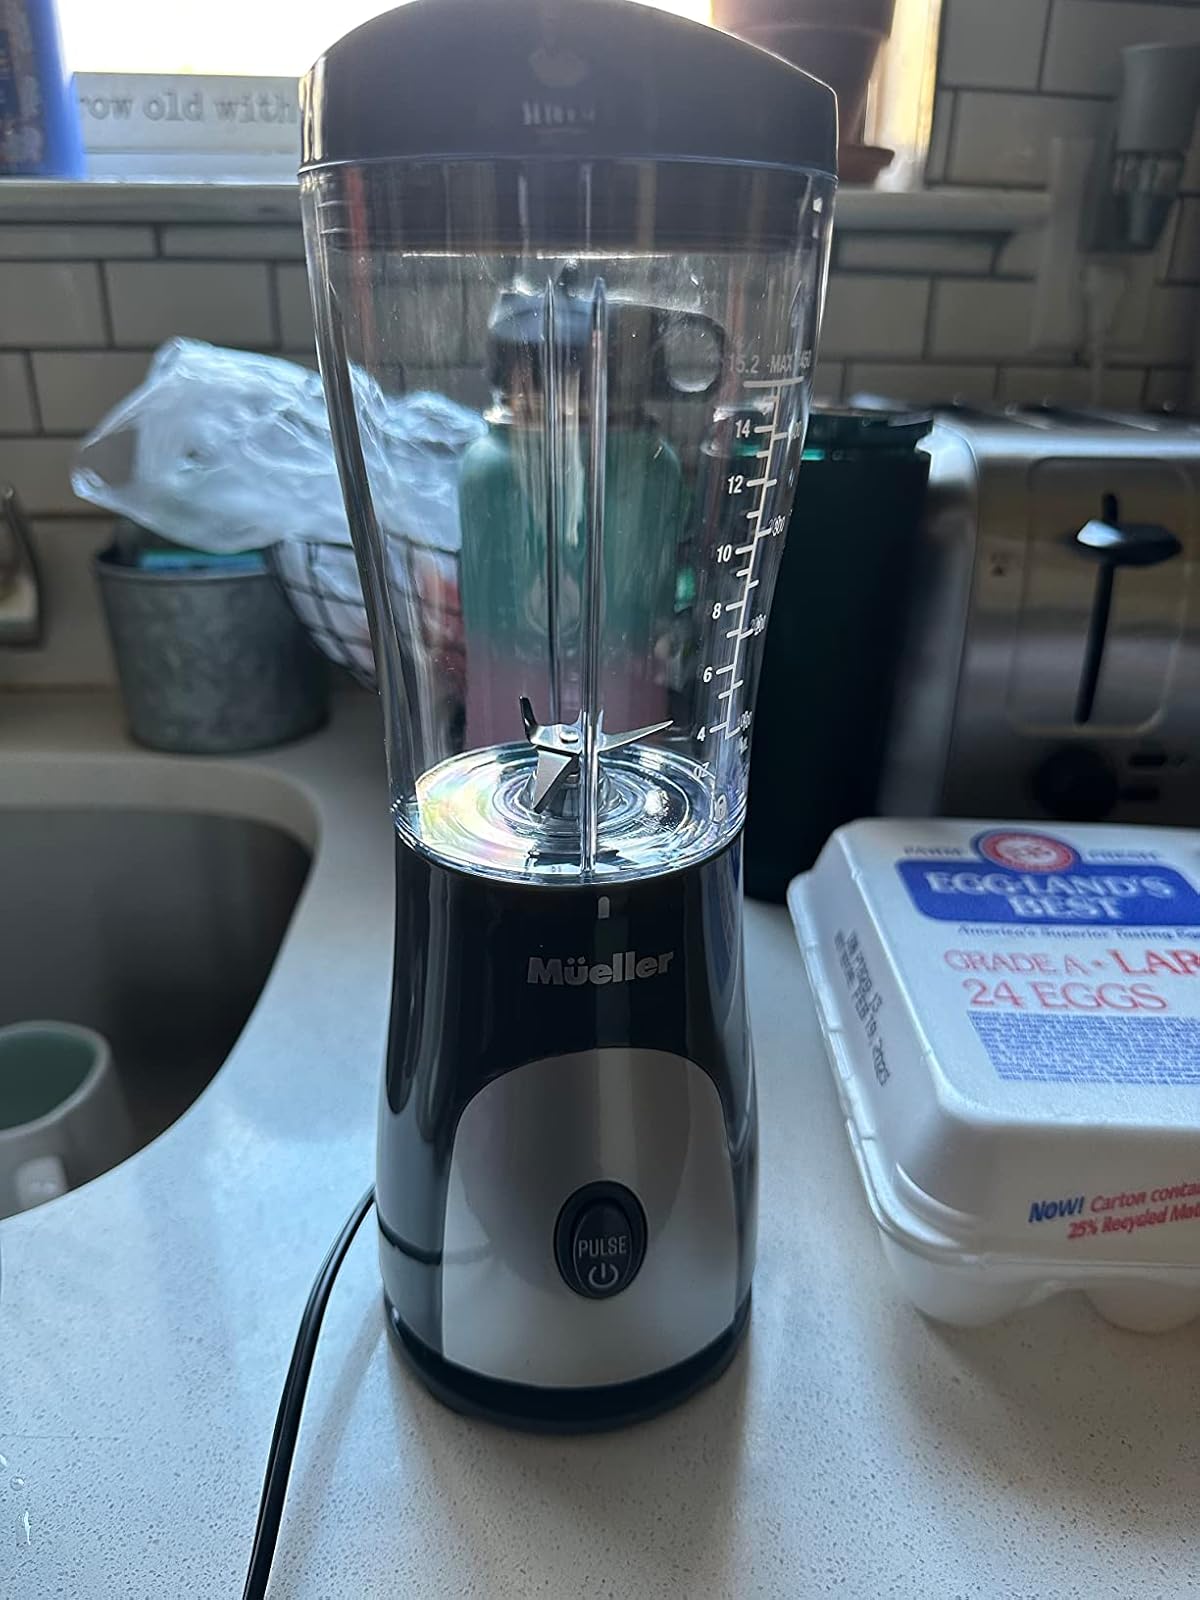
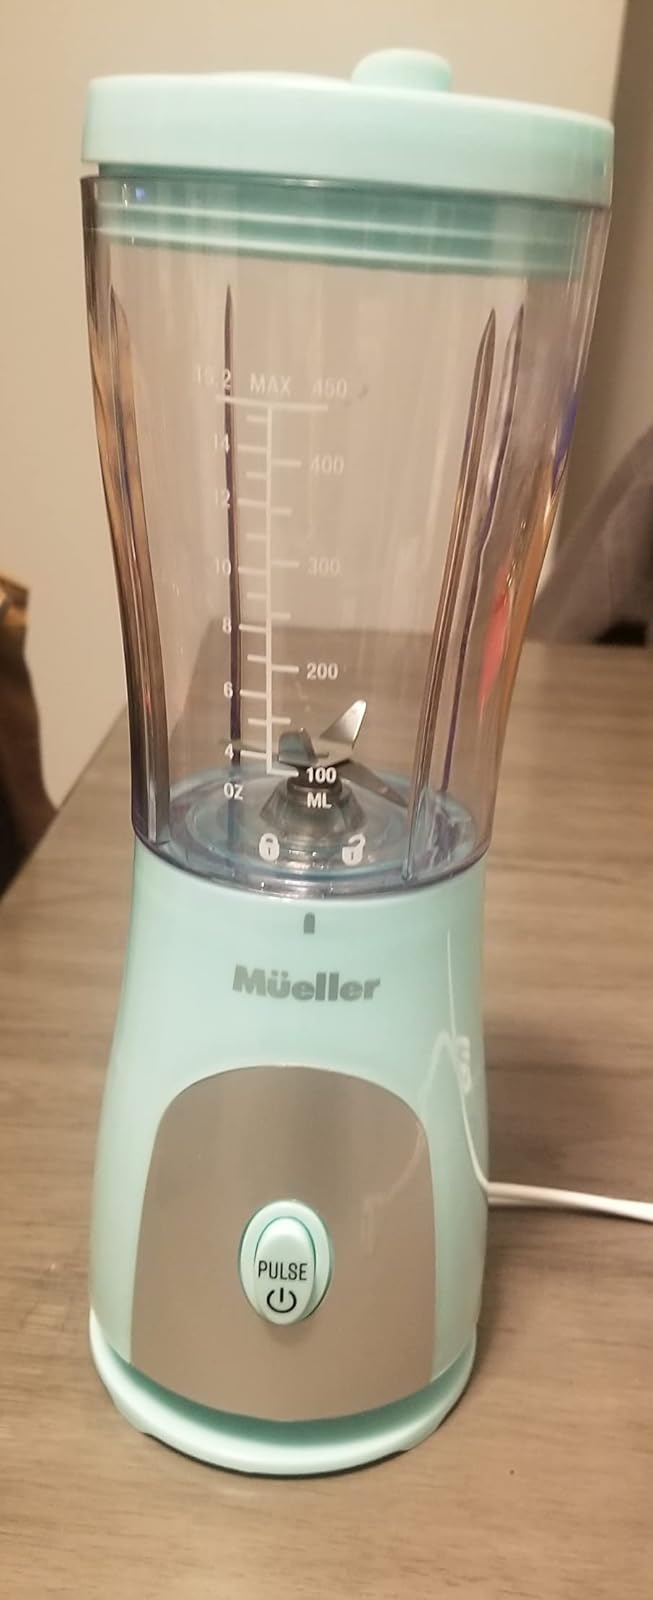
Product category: items_blender
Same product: no